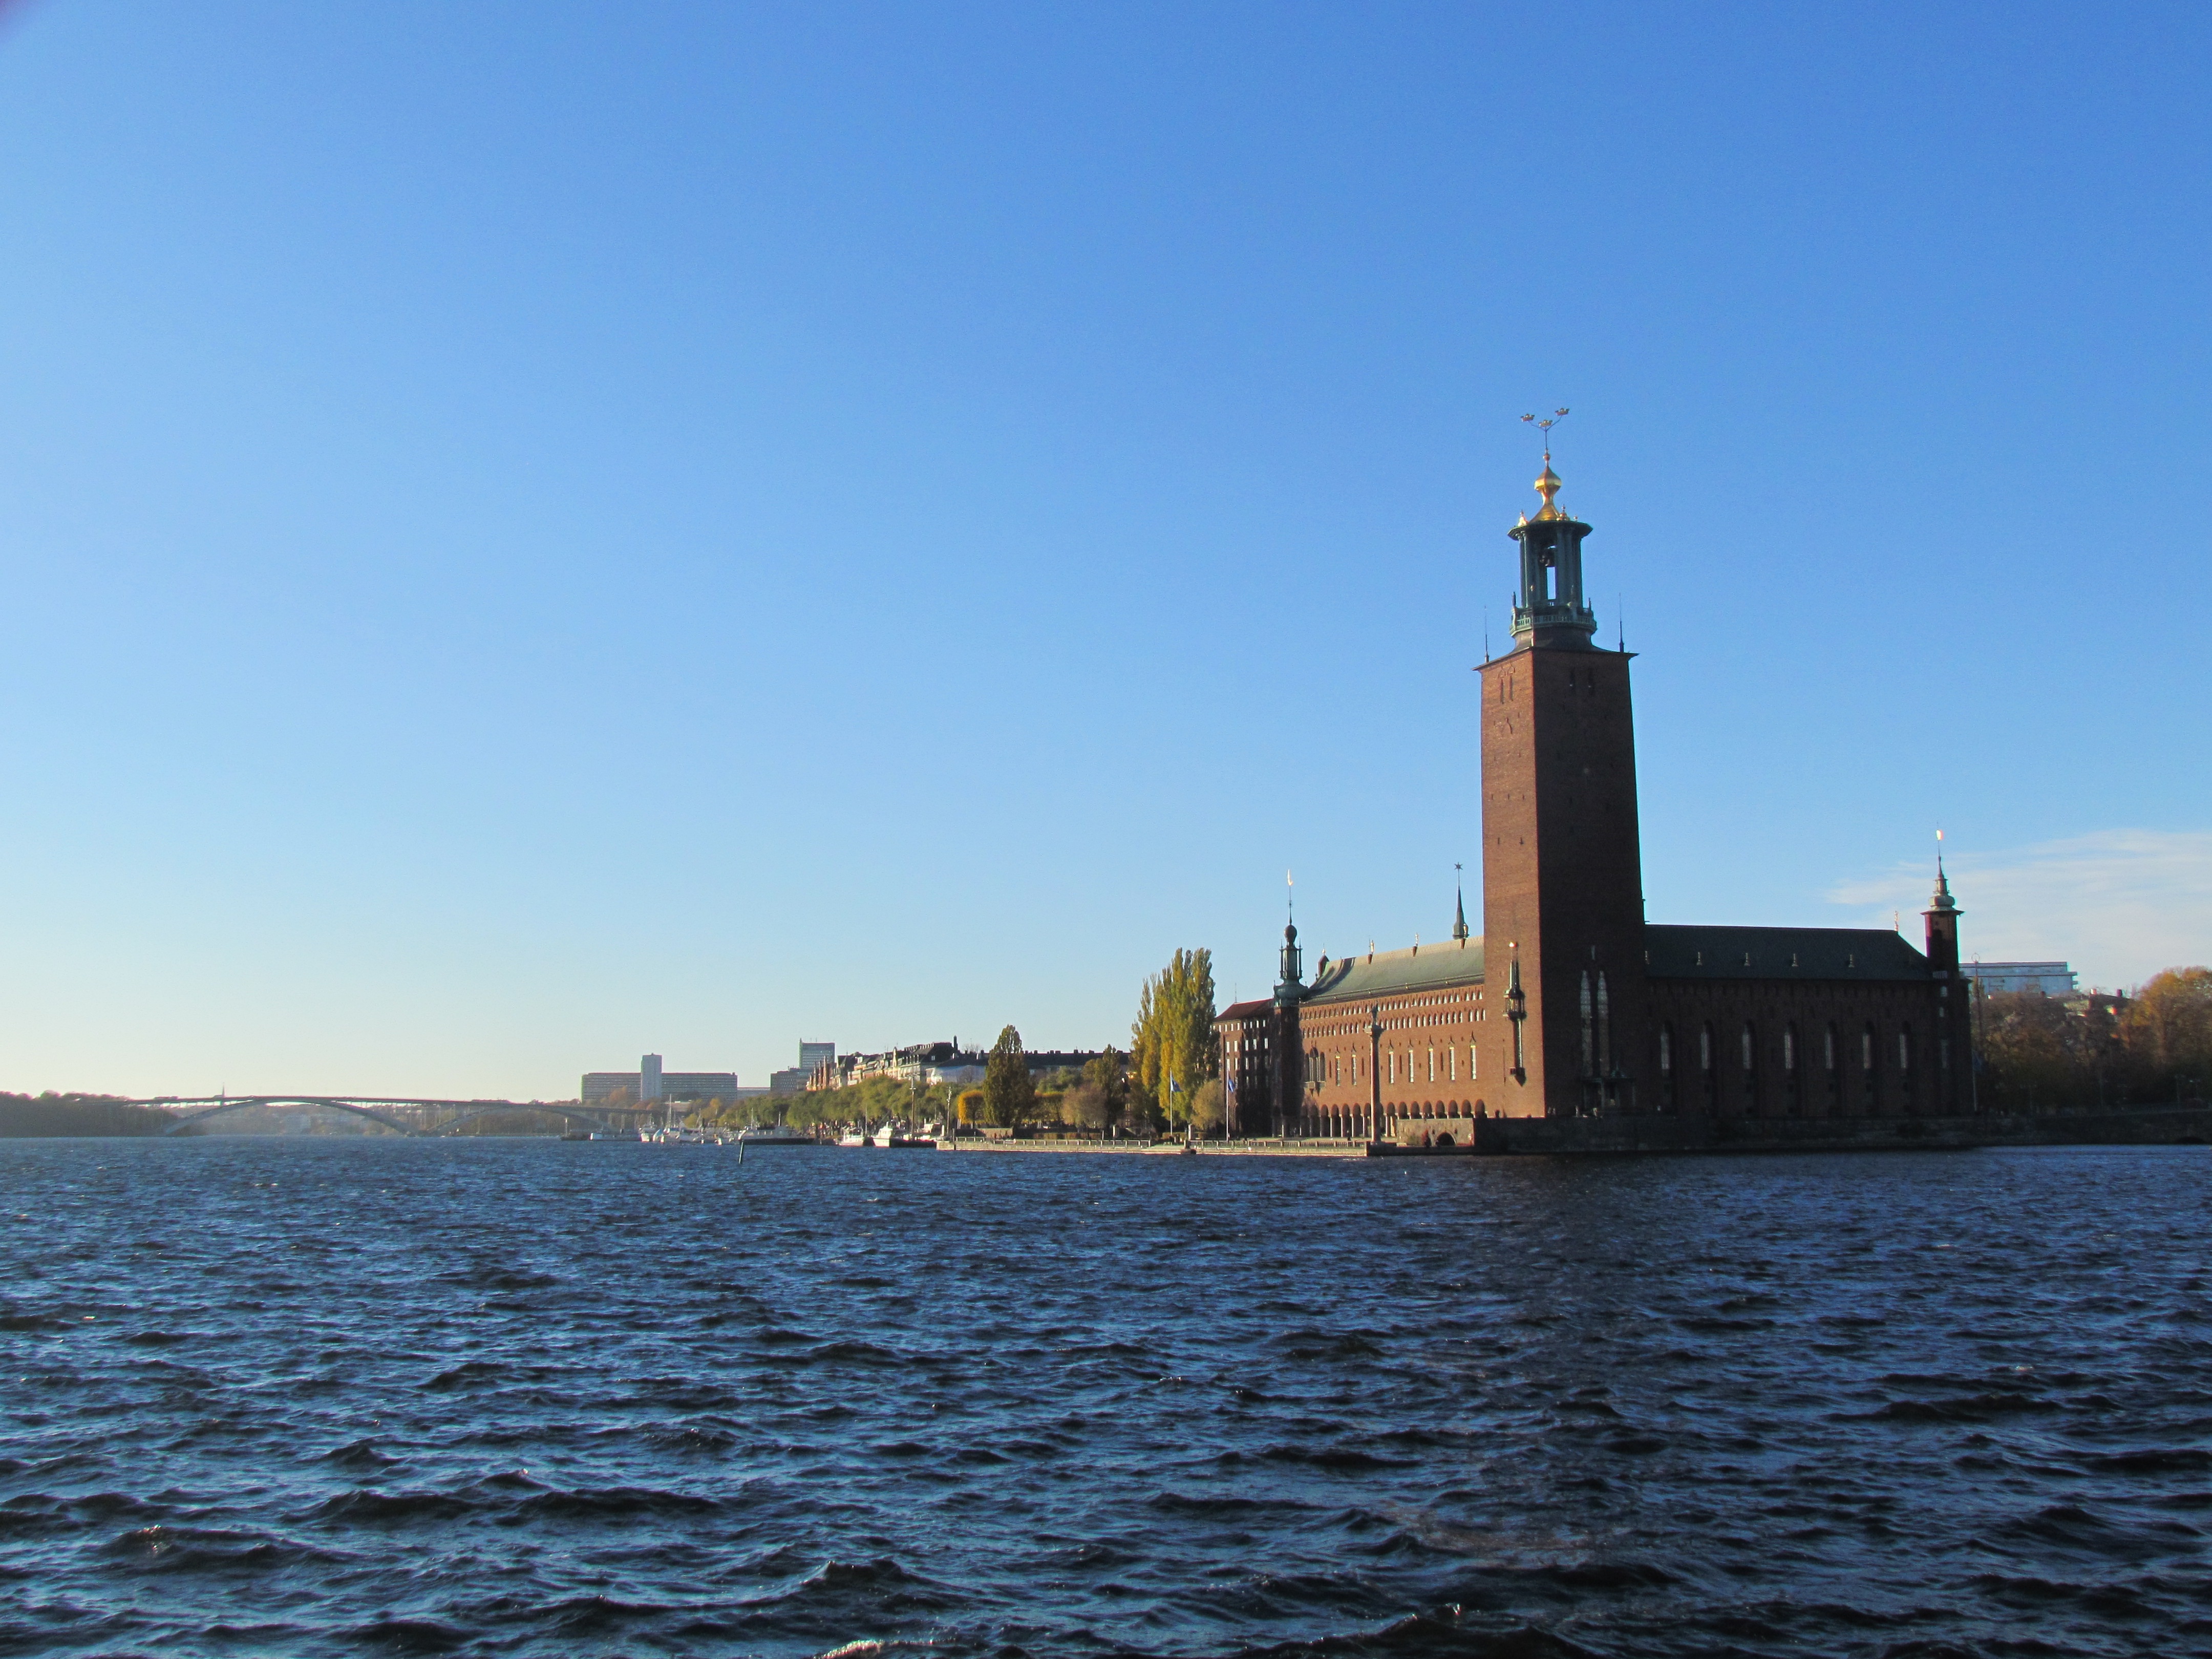
sea, coast, water, horizon, lighthouse, architecture, tower, bay, harbor, waterway, sweden, stockholm, city hall, skandinavia